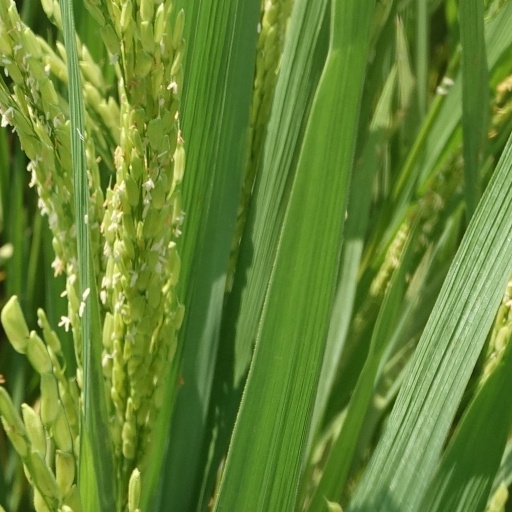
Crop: rice